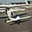
Label: airplane